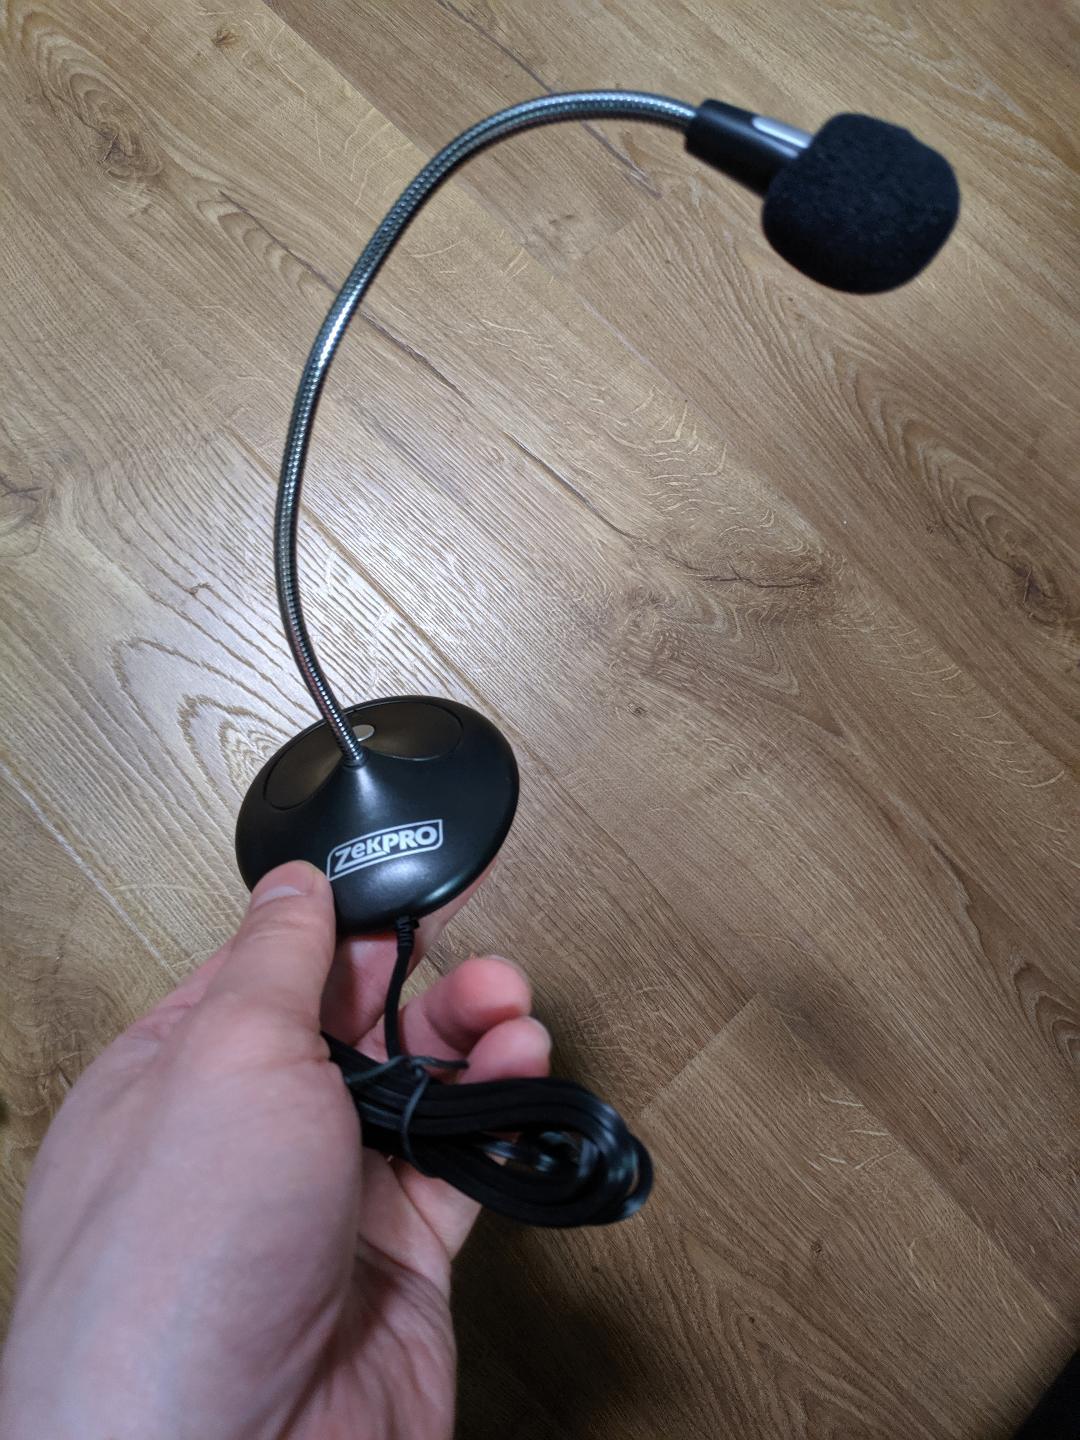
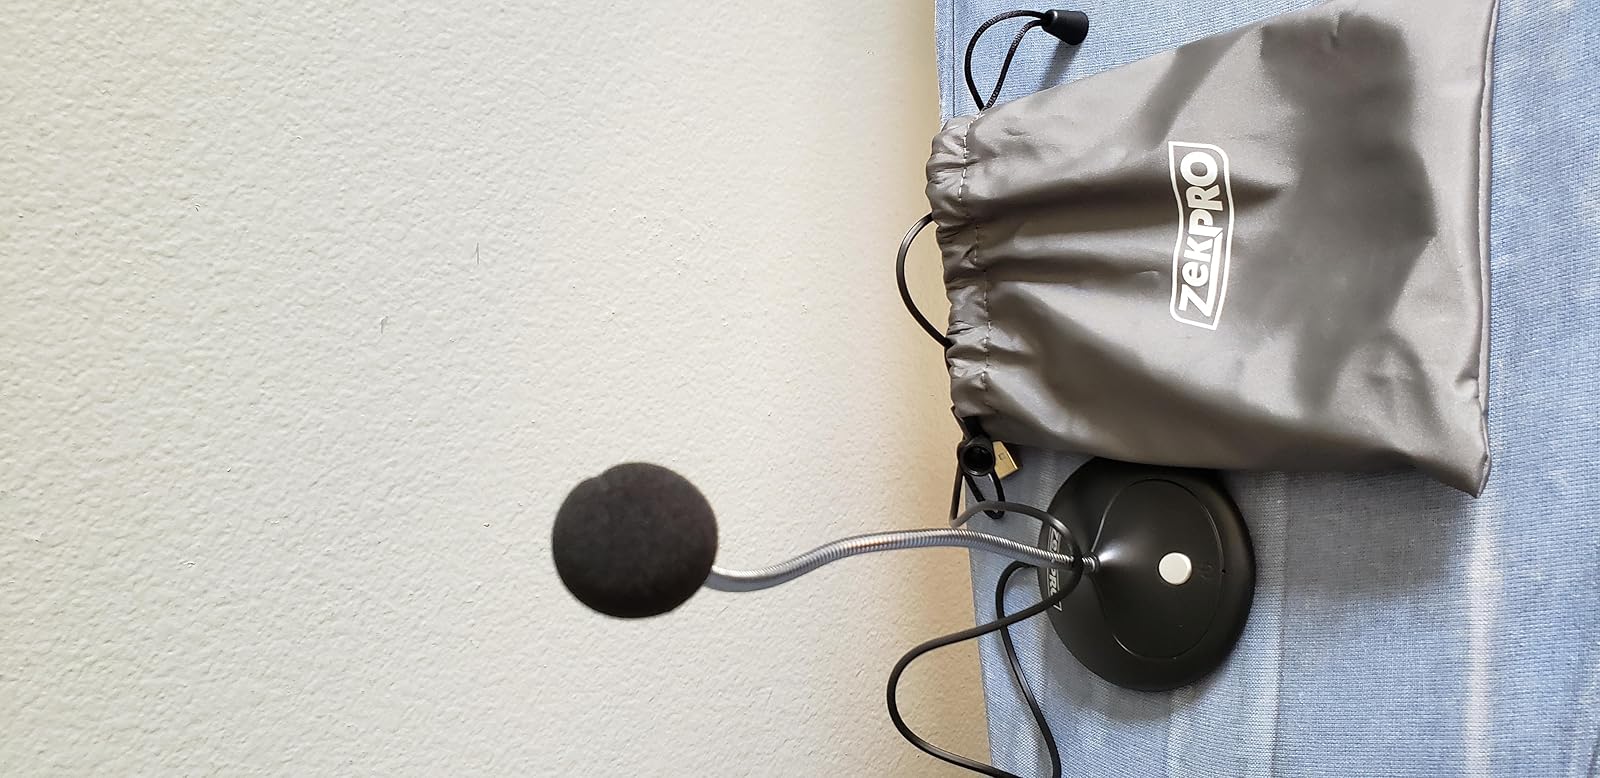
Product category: microphone
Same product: yes